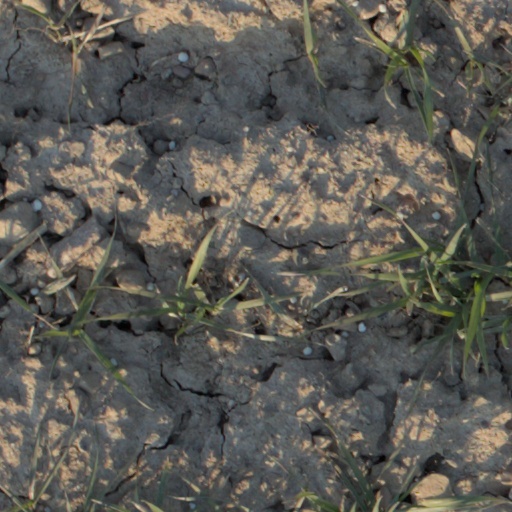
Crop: wheat